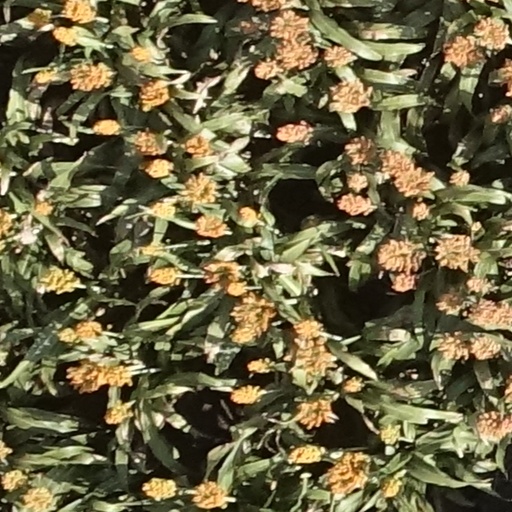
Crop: sorghum